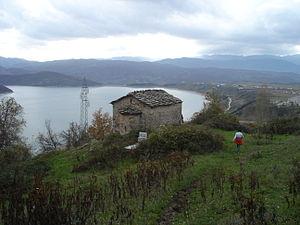
L'église Sainte-Barbara est une église orthodoxe située à Raytchitsa, près de la ville de Debar, en Macédoine. Elle se trouve en dehors du village et en surplomb du lac de Debar.